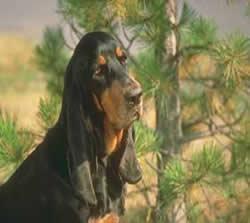
black-and-tan_coonhound